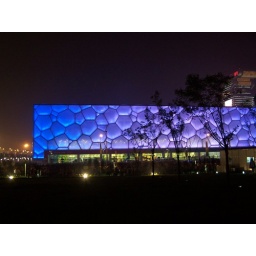
i like water cube in blue best